McDonnell Douglas CF-18 Hornet

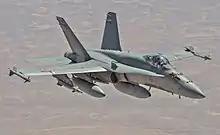
An airborne CF-18 during Operation Impact in Iraq, 2017.

Canada sent six CF-18s to Iraq as part of Operation Impact on 21 October 2014. Air strikes on ISIS/ISIL positions began on 2 November 2014. The CF-18s flew air strike missions until 15 February 2016.